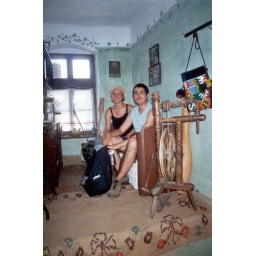
Visiting Fruska Gora mountain &amp;amp; the oldest house in the region.